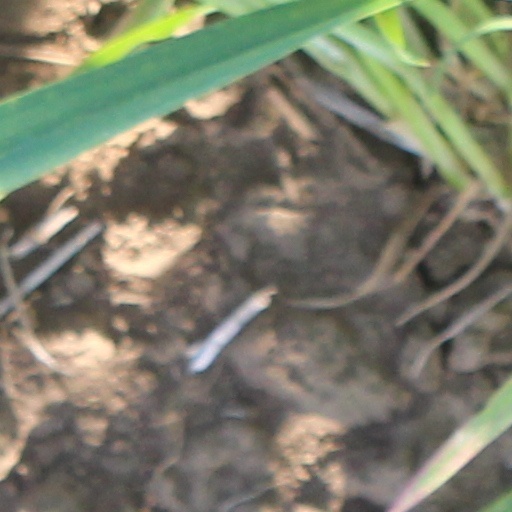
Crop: wheat